Staunton station

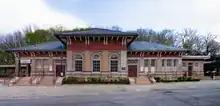
The 1902-built station in use as a restaurant in 2020

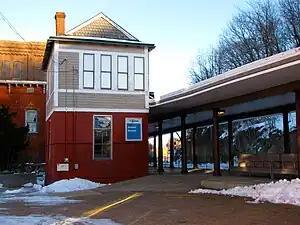
The station in 2009

The current station facility is the former telegraph tower from when the Staunton station functioned as a full passenger and freight railroad depot. While the platform still functions as the railroad platform for loading and unloading passengers, the former station passenger and freight buildings are now occupied by a reception hall for events, replacing a restaurant. Next to the station is a Chessie System caboose.